Hayle

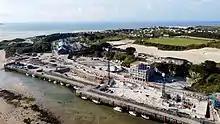
North Quay under development in 2021

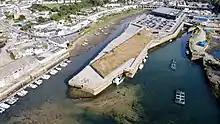
South Quay in 2021, with ASDA supermarket in the background

Since the 1980s, Hayle Harbour has been the focus of several projects and schemes aimed at regenerating the local economy of Penwith. In the 1980s, well-known businessman Peter de Savary fronted an attempt to develop the harbour area but ultimately failed to attract financial support to bring his plans to fruition. Despite several other similar schemes, today the harbour is still not regenerated. In 2004, ING Real Estate, an international property development company, became the owners of Hayle harbour and started to purchase land within the immediate vicinity of their planned project area.